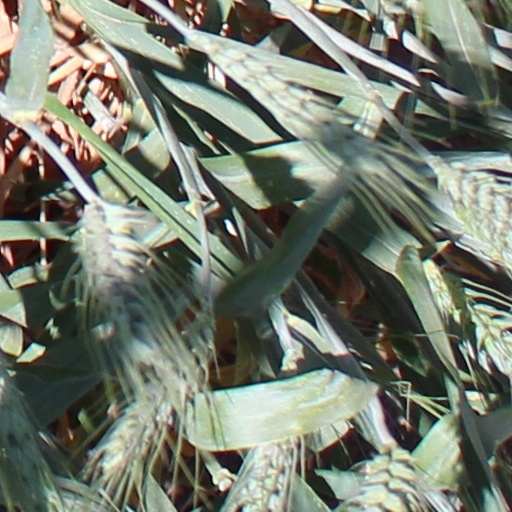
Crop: wheat